Isabelle Leymarie

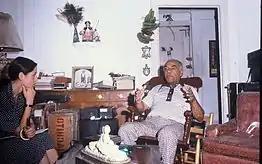
During the filming of "Machito: A Latin Jazz Legacy”

Beginning in 1970, she studied in New York at the Jazzmobile, Jazz Interactions and Muse workshops; with Barry Harris; with Charlie Palmieri at The City College of New York; and privately. She wrote film treatments for Sam Shaw (producer of John Cassavetes and photographer of Marilyn Monroe) and wrote several screenplays, among them "Malva", which was to be made by Gordon Parks Jr. before his untimely death. She was New York correspondent for the National French Radio jazz program ""Black and Blue"". She taught at the College For Human Services, John Jay College, Herbert Lehman College, The New School for Social Research, Cooper Union, Boricua College, the "Conservatory of São Miguel" (Azores, Portugal), the Jazz Department of Livingston College and Yale. She was music curator of El Museo del Barrio, in New York, consultant for the New York State Council on the Arts (NYSCA), escort-interpreter for the State Department, and consultant for various films and television programs. In 1973 she lived in Senegal, doing field work on the griots and their music.